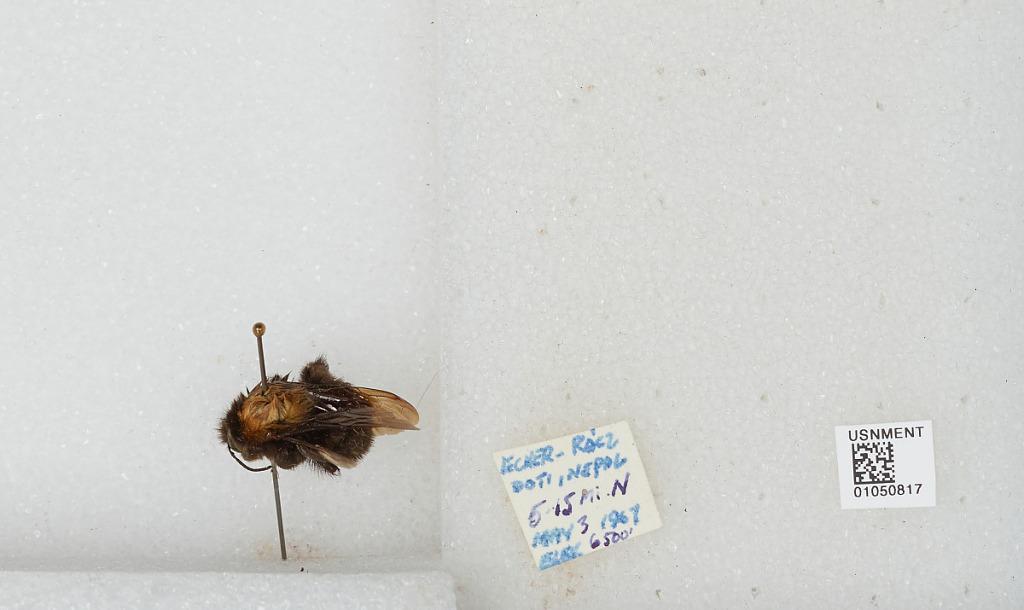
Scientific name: Bombus sp.
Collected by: Ecker-Raez
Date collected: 1967-5-3
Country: Nepal
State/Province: Far Western
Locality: Doti, 5 - 15 Mi. N.